Peep World

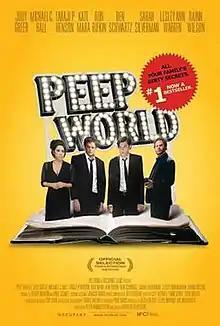
Theatrical release poster

Peep World is a 2010 American comedy-drama film directed by Barry W. Blaustein and written by Peter Himmelstein. It stars Judy Greer, Michael C. Hall, Taraji P. Henson, Kate Mara, Ron Rifkin, Ben Schwartz, Sarah Silverman, Lesley Ann Warren and Rainn Wilson.